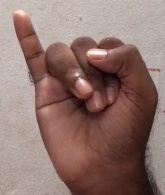
ASL sign: I